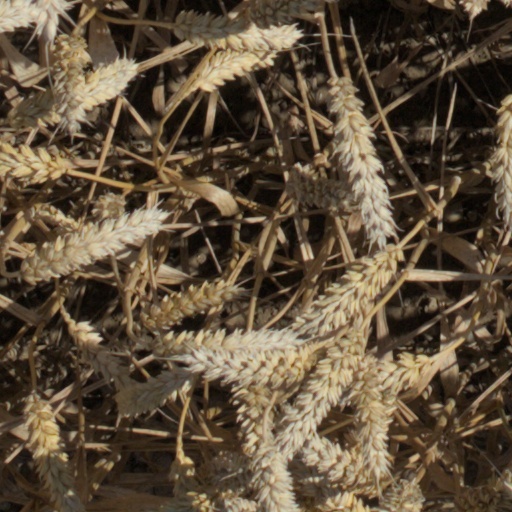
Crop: wheat